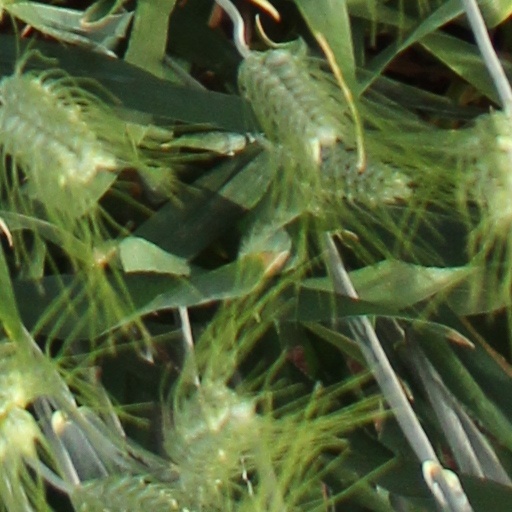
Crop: wheat